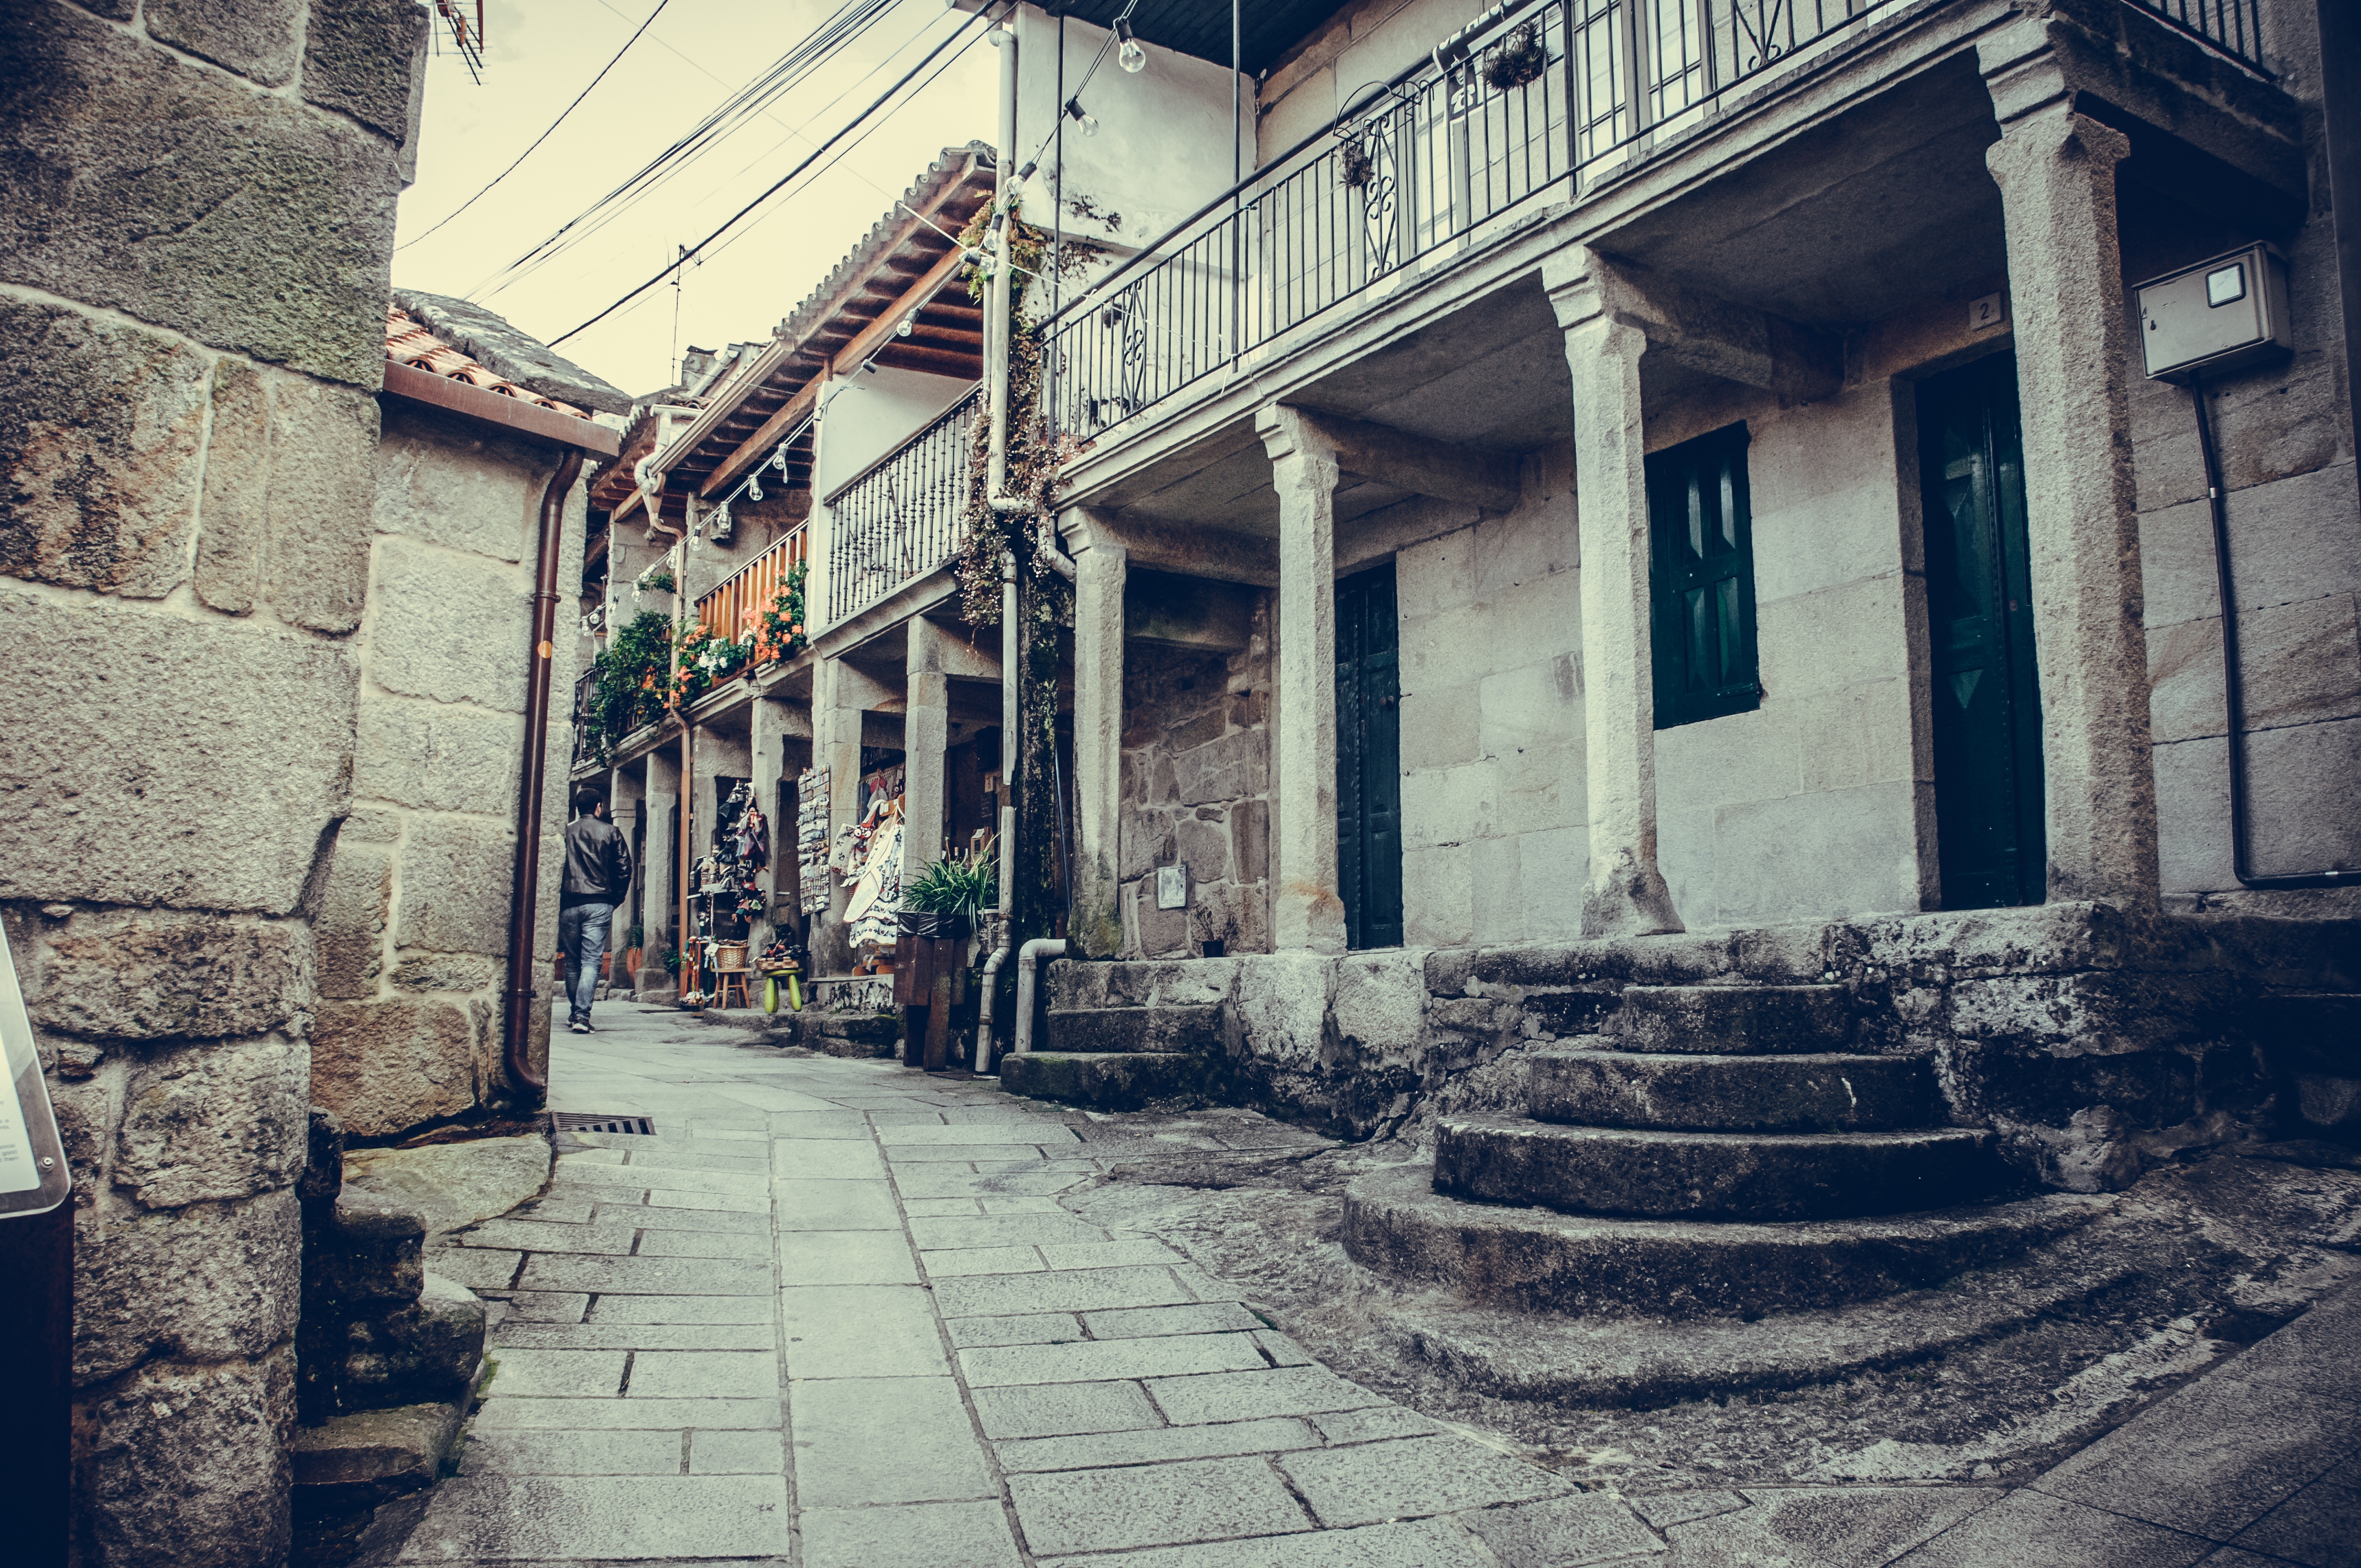
architecture, road, street, house, town, alley, city, wall, spain, infrastructure, galicia, combarro, history, neighbourhood, typical, urban area, ancient history